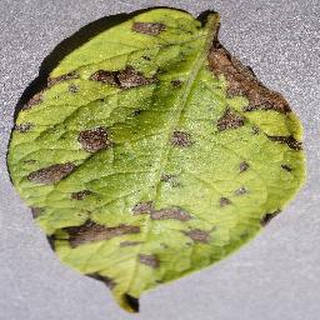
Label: potato_early_blight